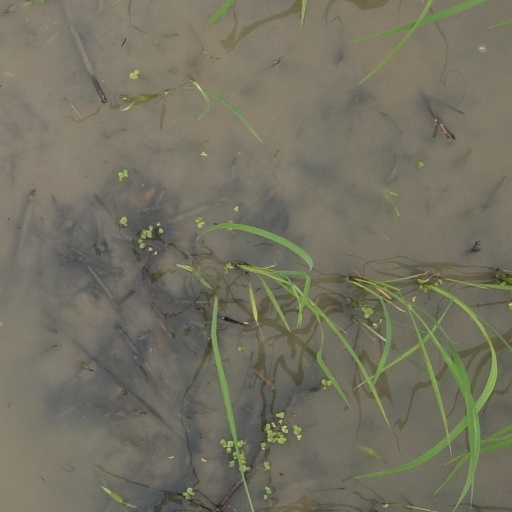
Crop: rice